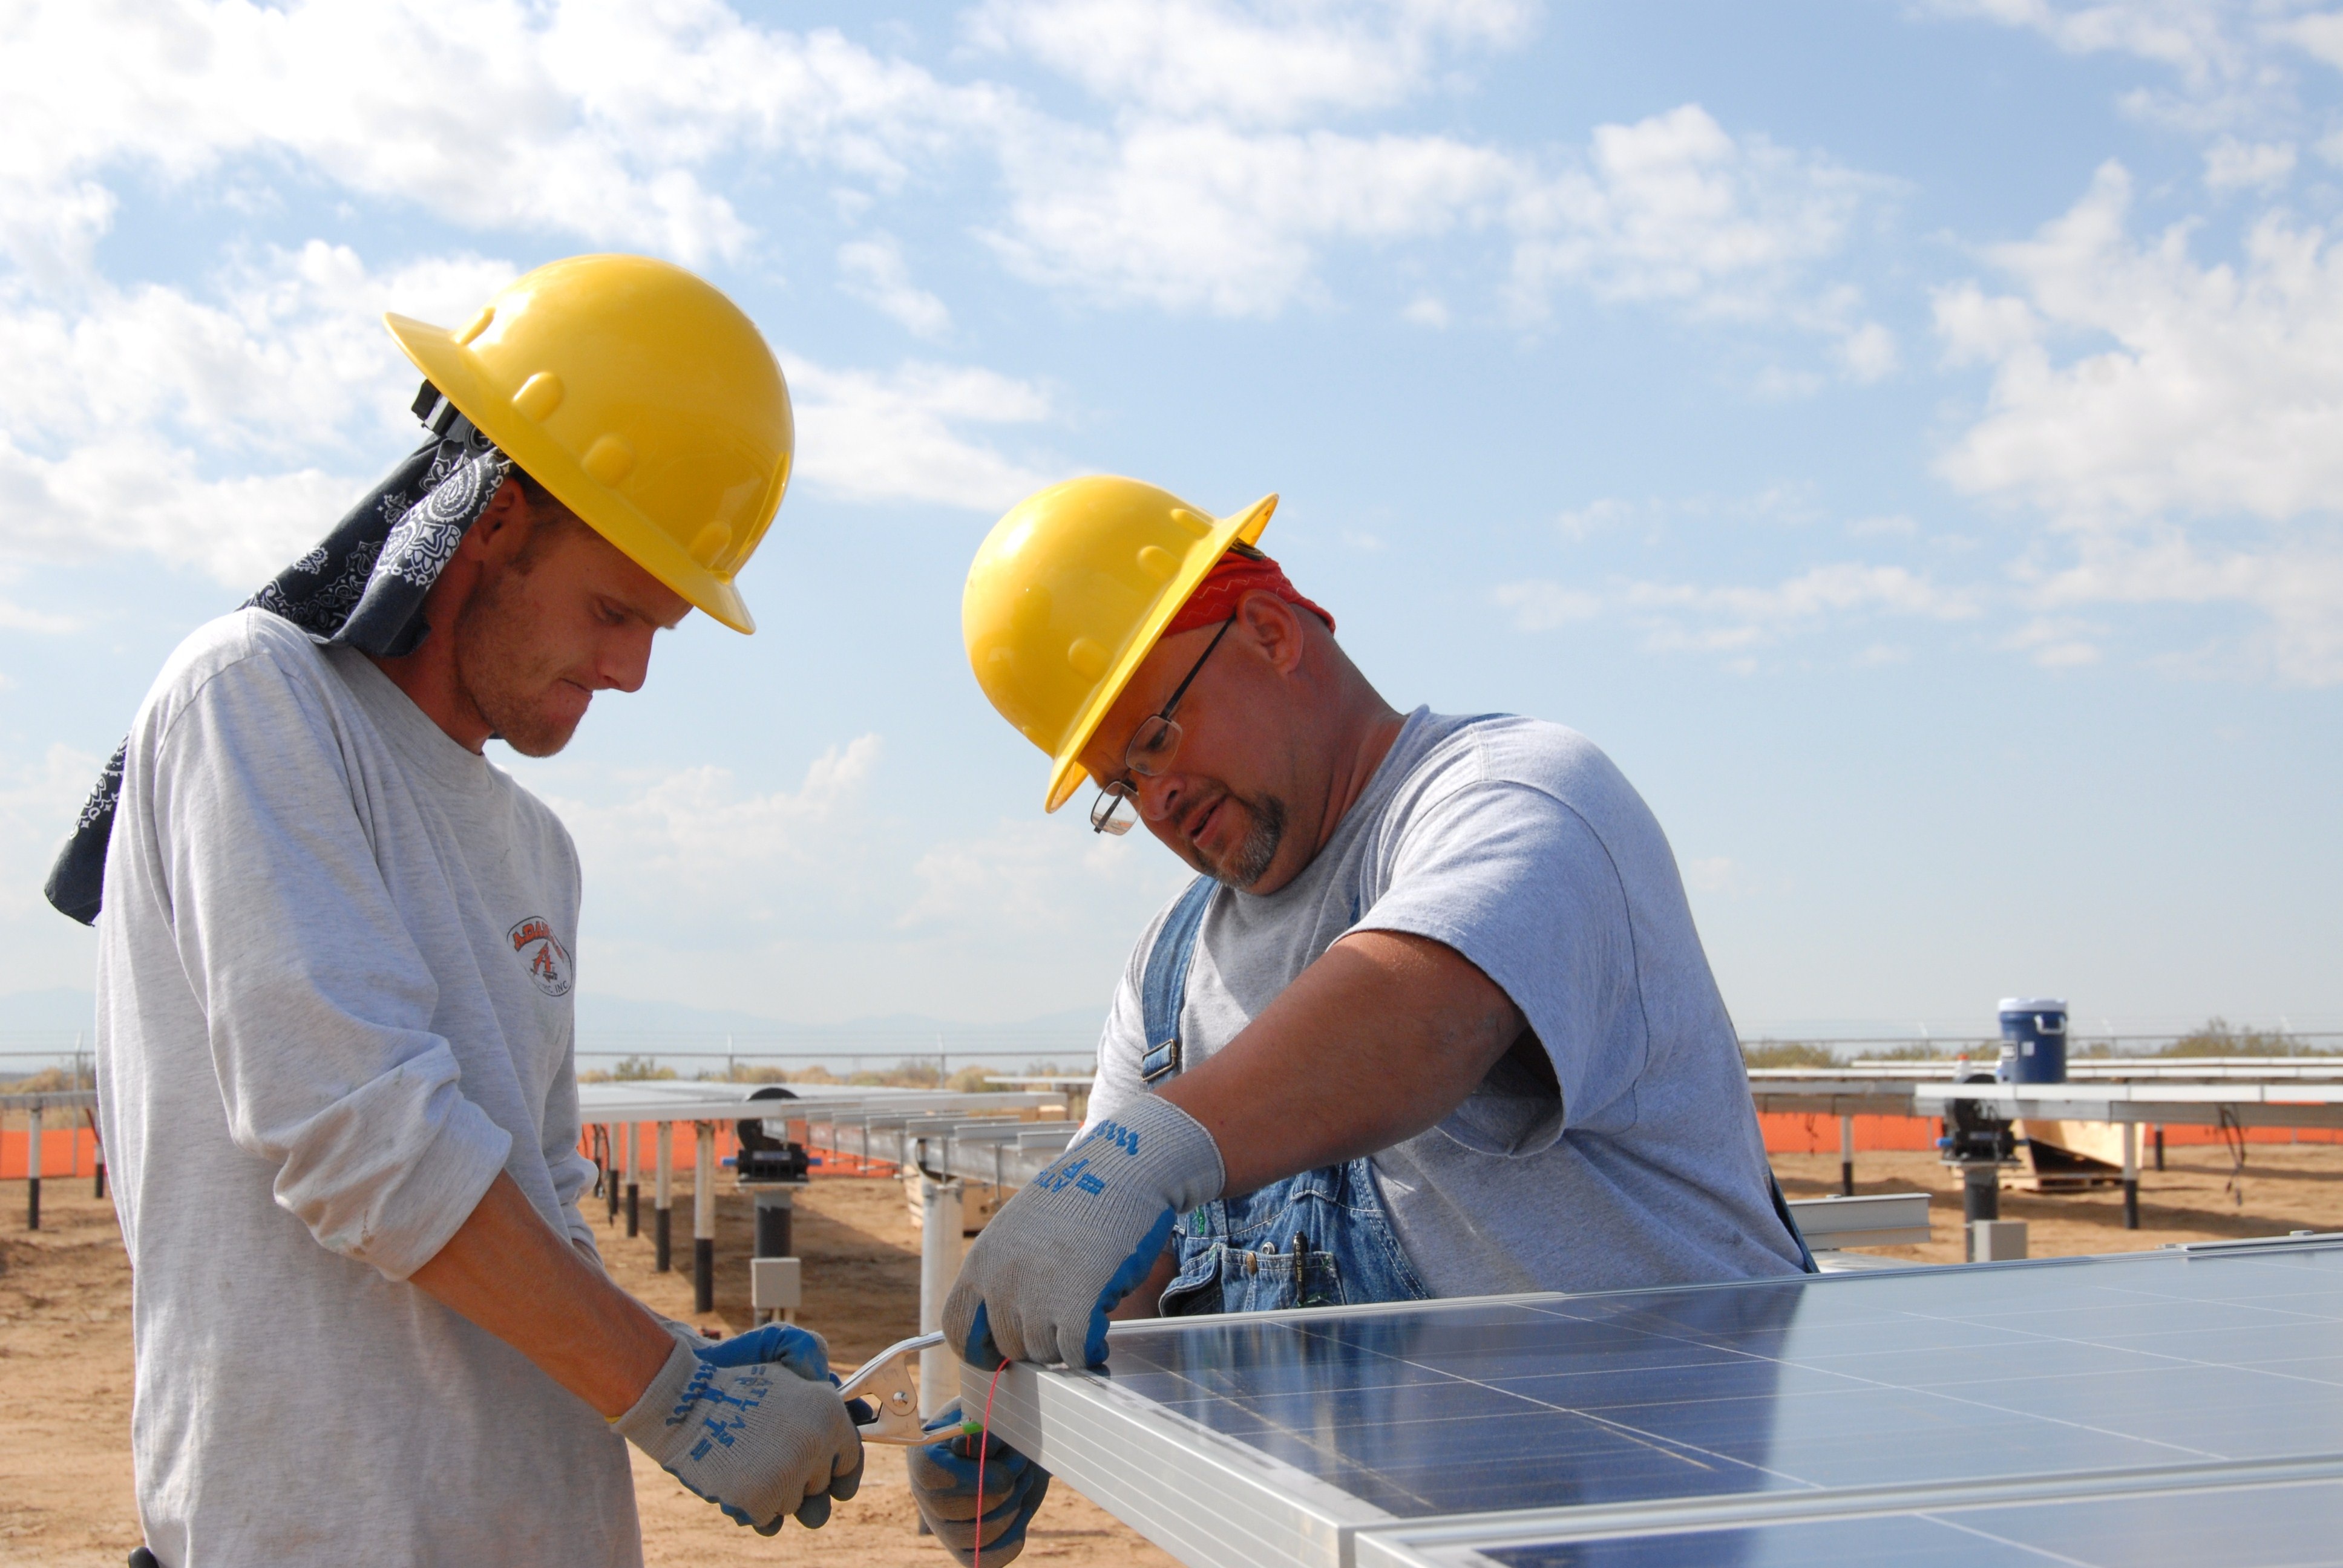
building, construction, industry, solar, energy, site, labor, panel, workers, laborer, hardhat, construction worker, installing